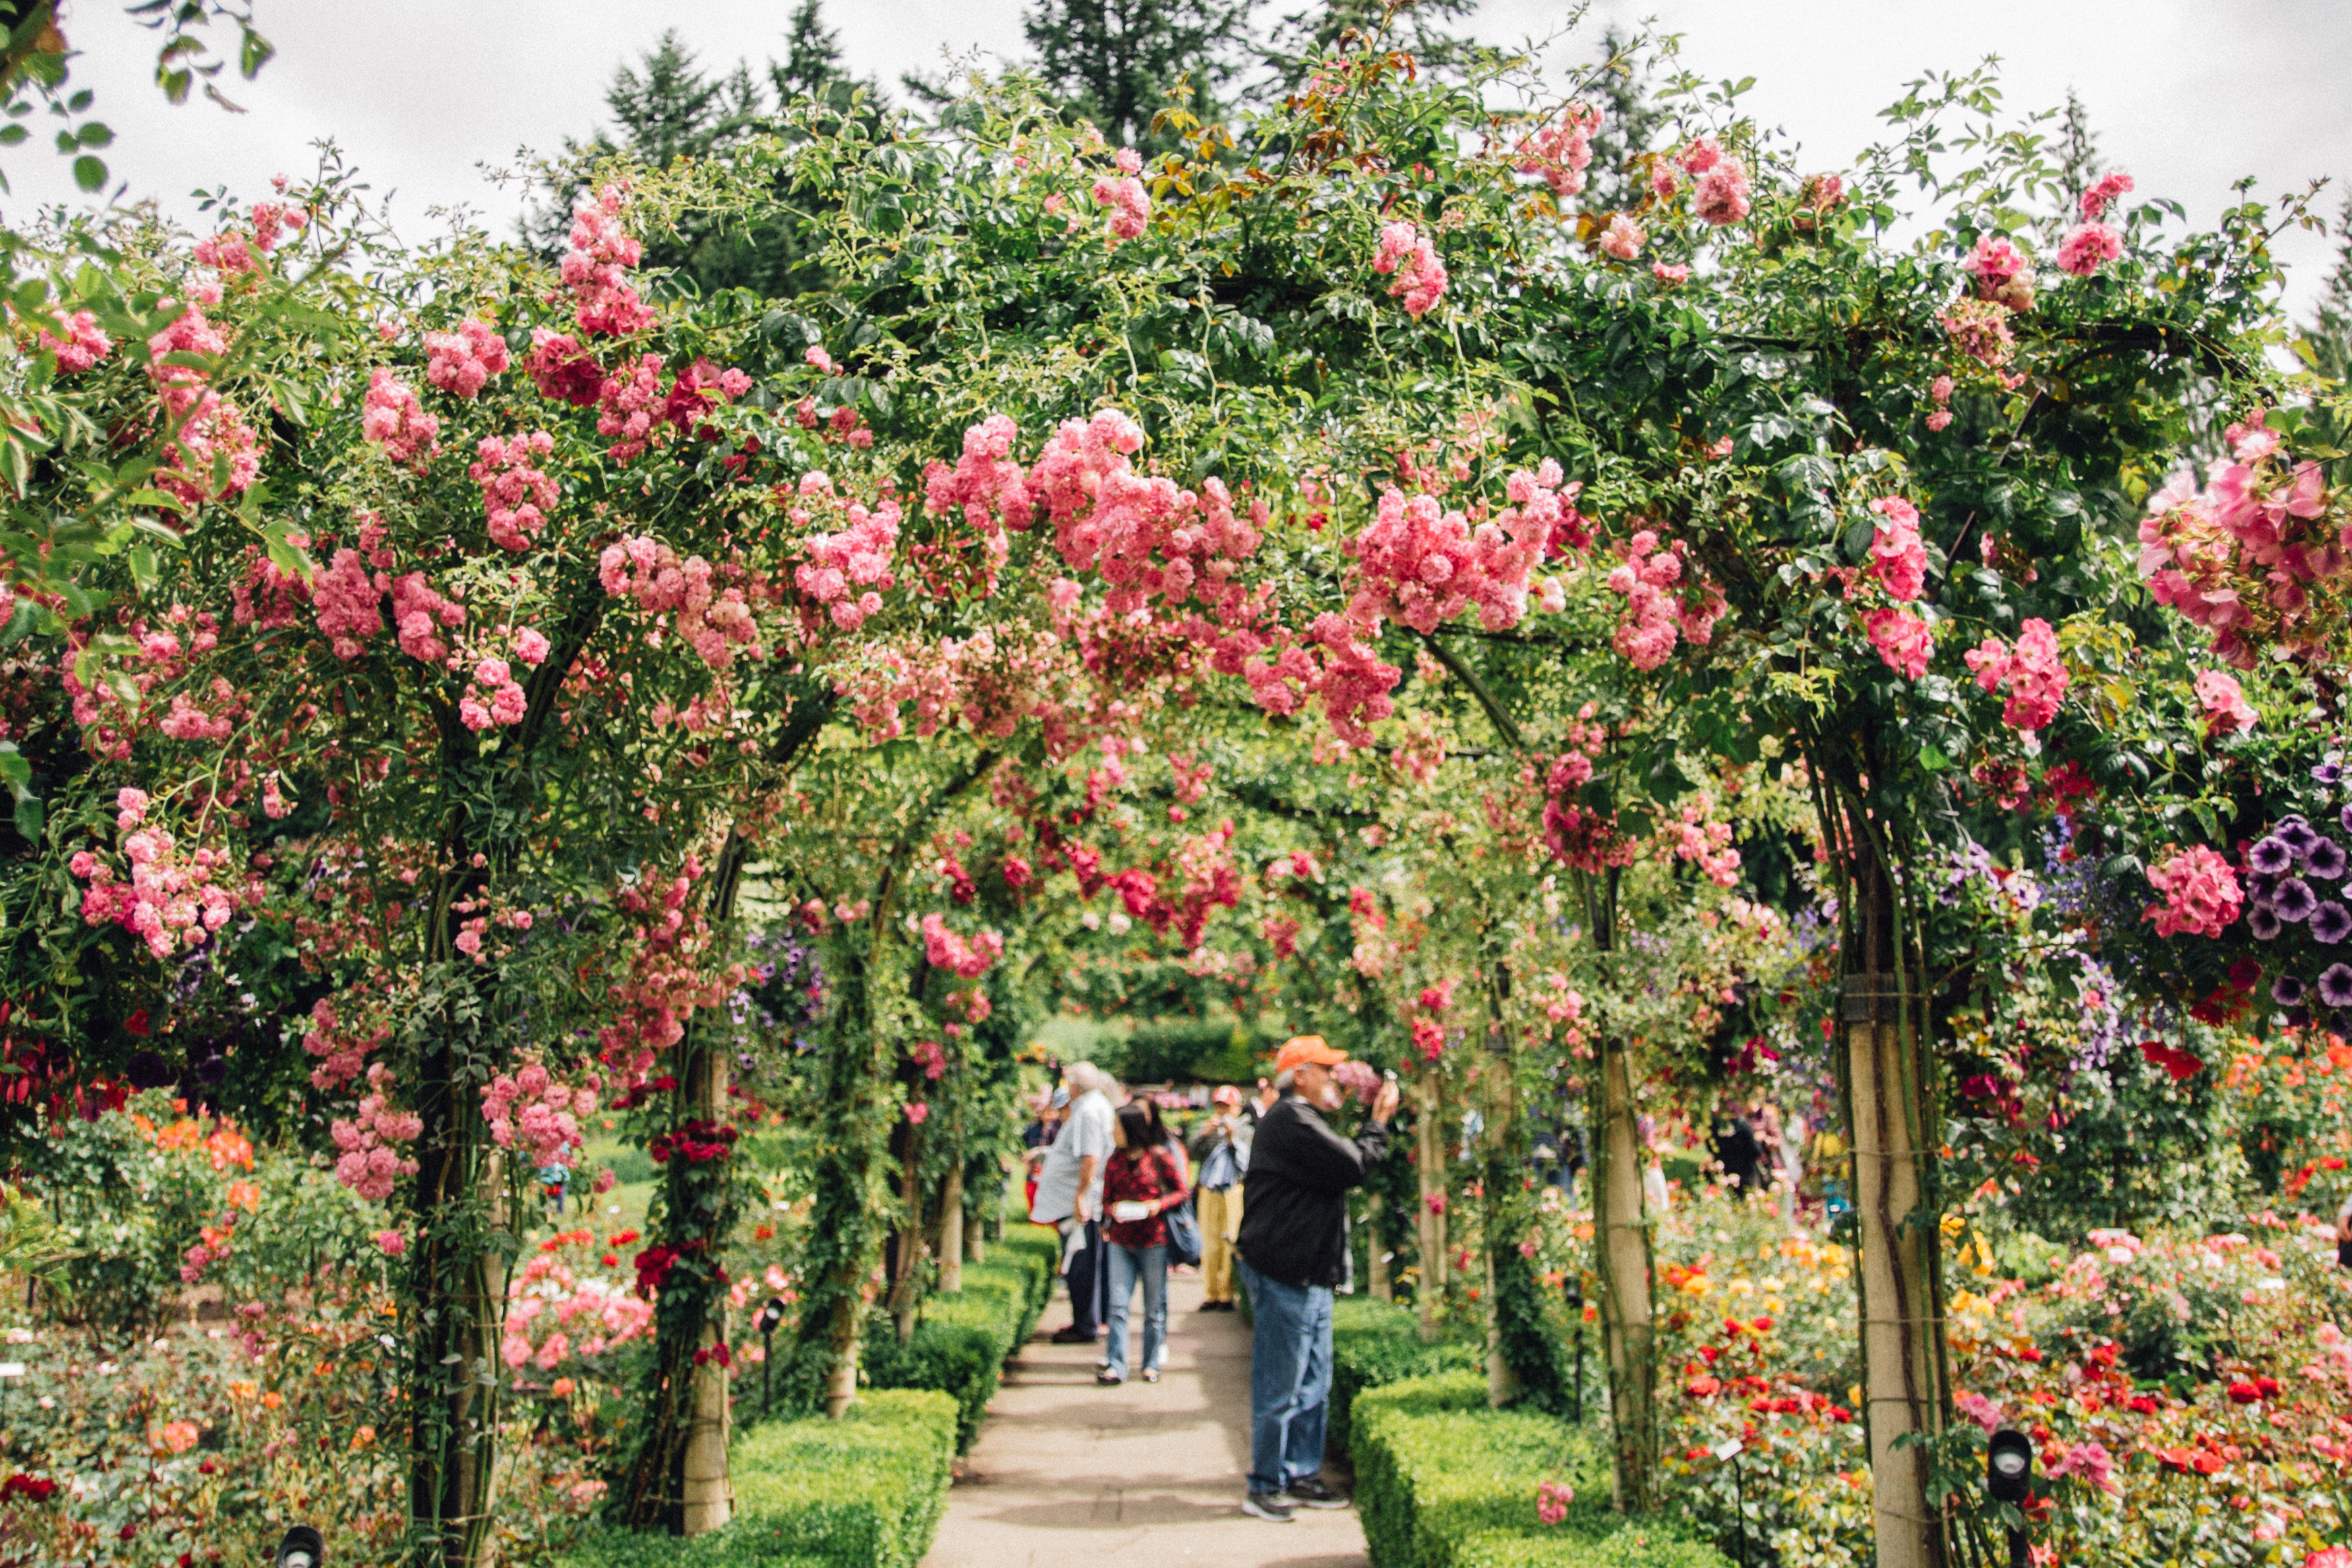
tree, blossom, plant, flower, botany, garden, shrub, flowering plant, garden roses, rose family, woody plant, land plant